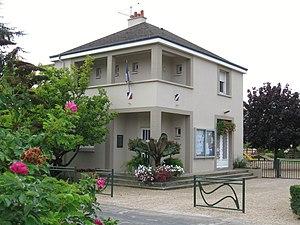
Mairie de Combleux, Loiret, France